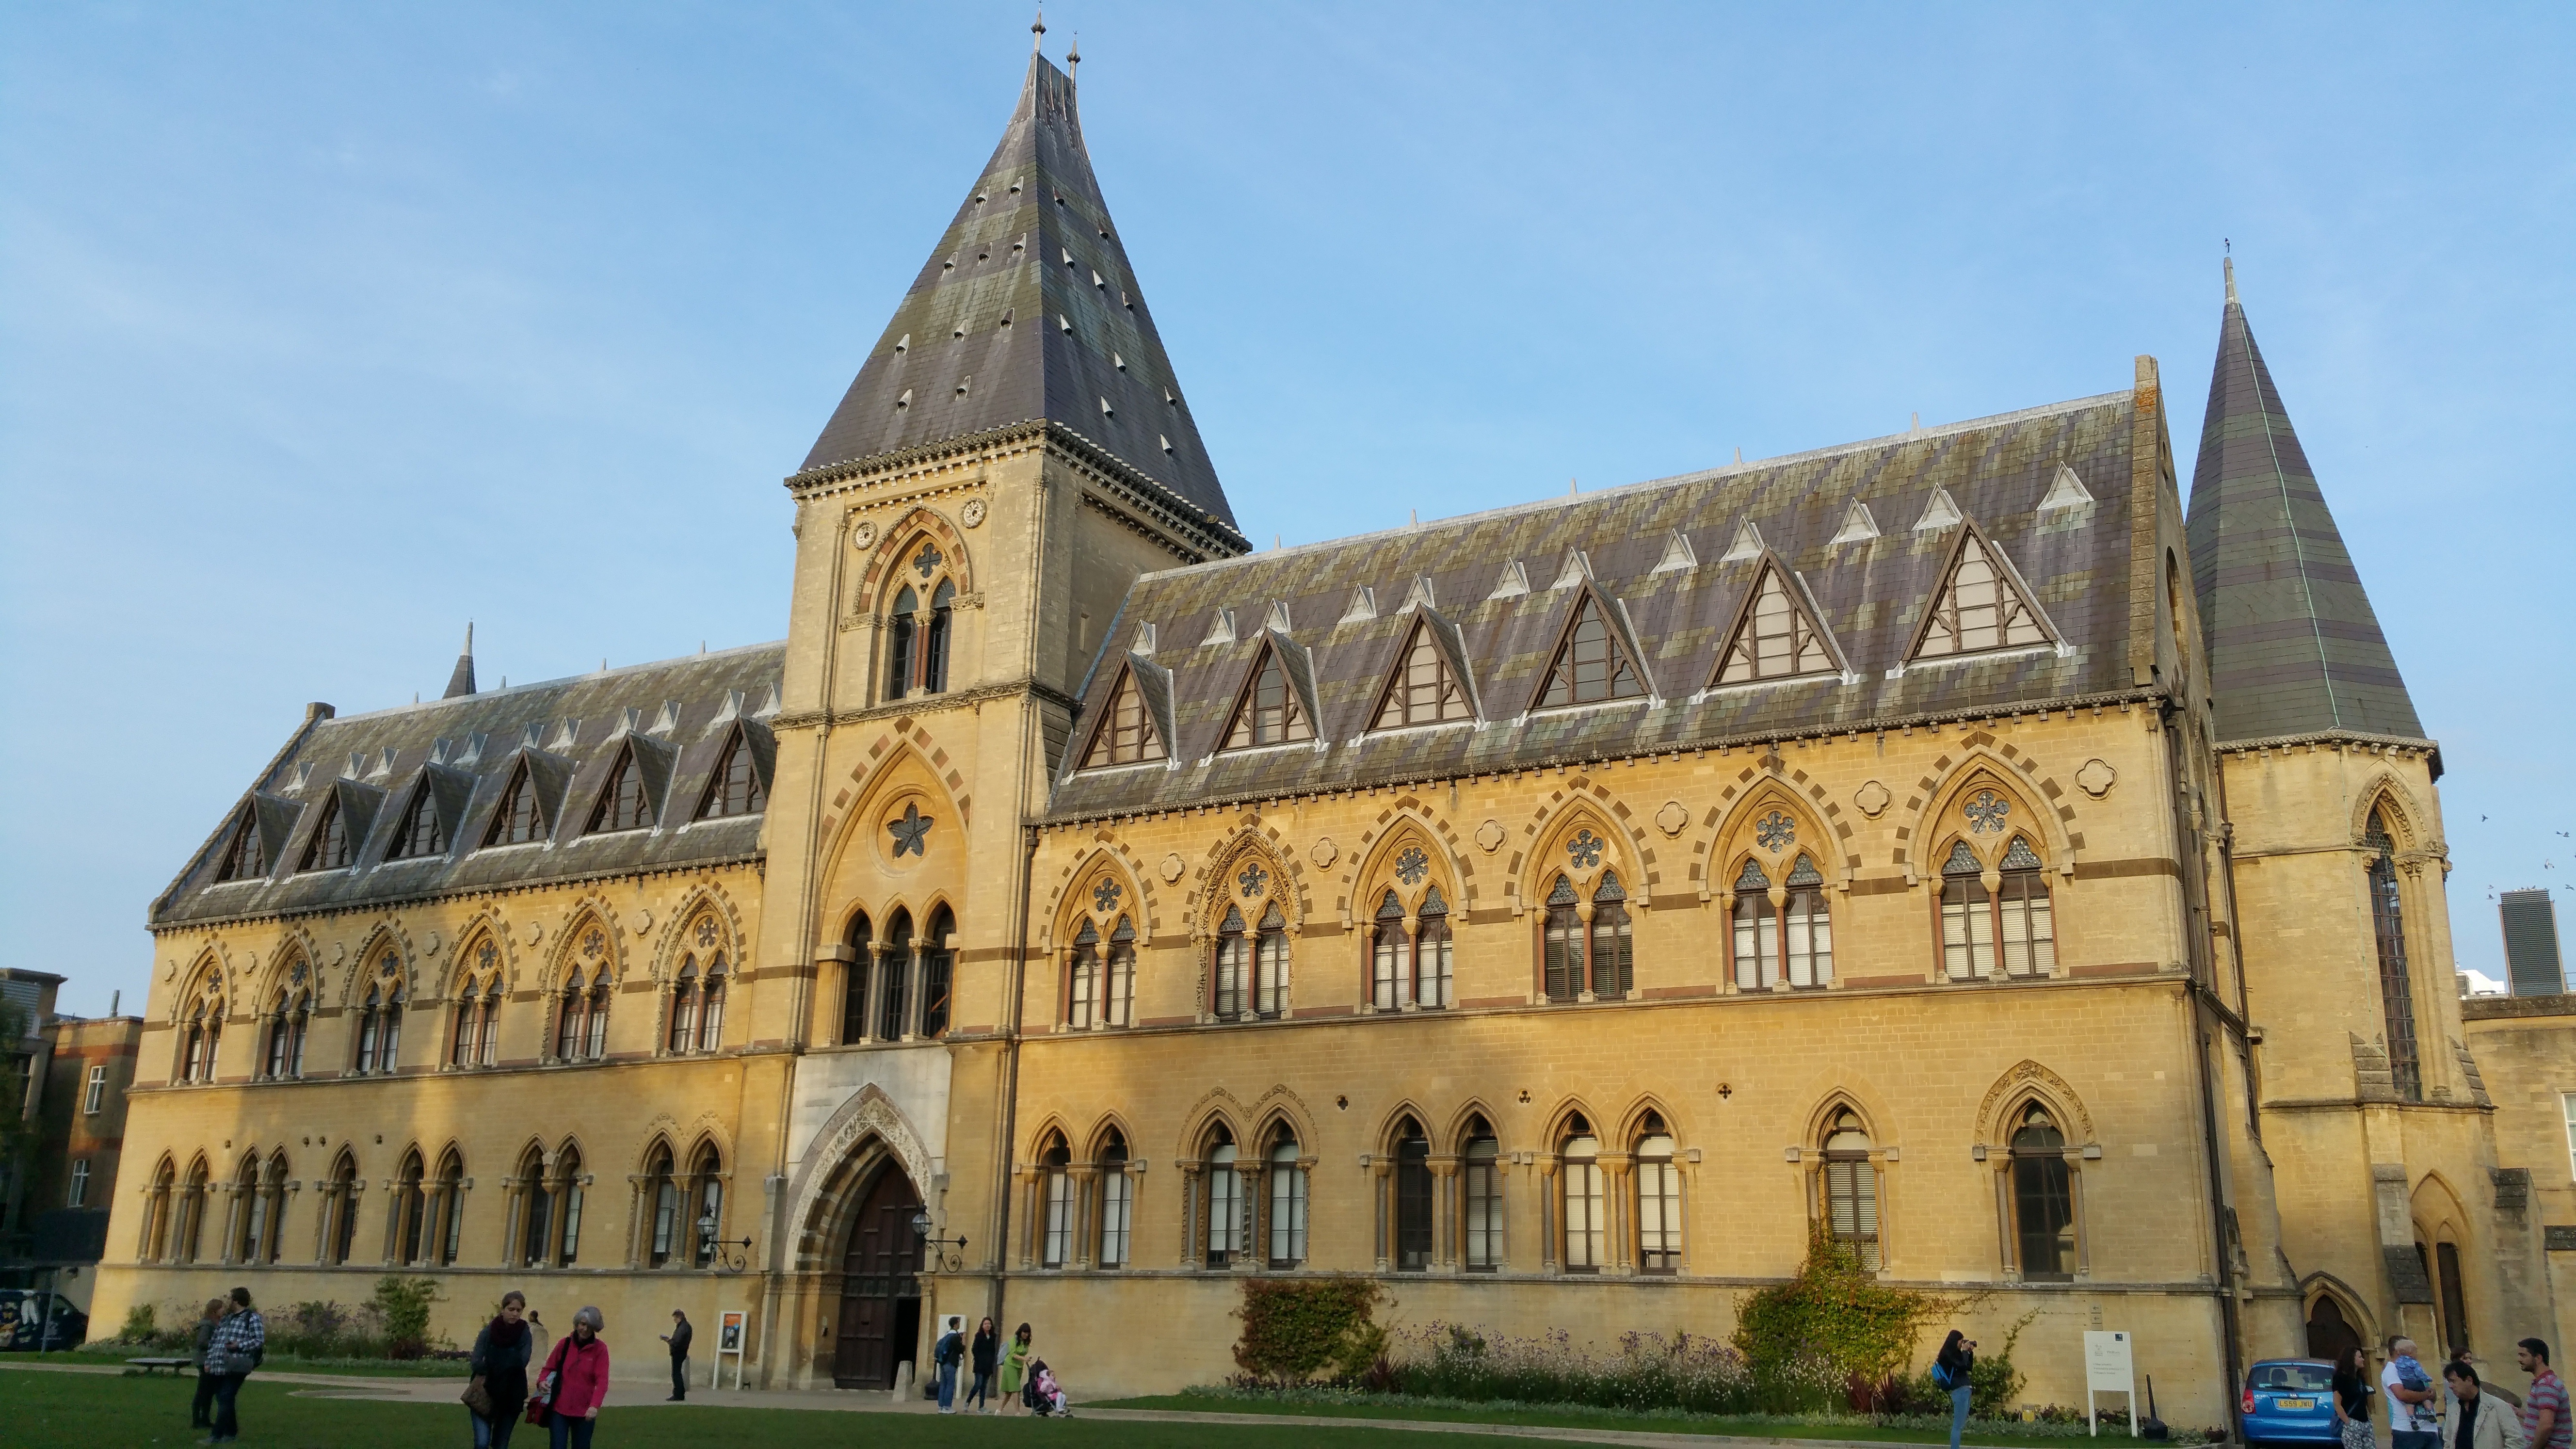
architecture, building, chateau, palace, city, facade, church, cathedral, place of worship, medieval architecture, monastery, synagogue, history, basilica, estate, oxford, tours, stately home, classical architecture, almshouse, historic site, oxford museum of natural history, oxford museum, oxford natural history